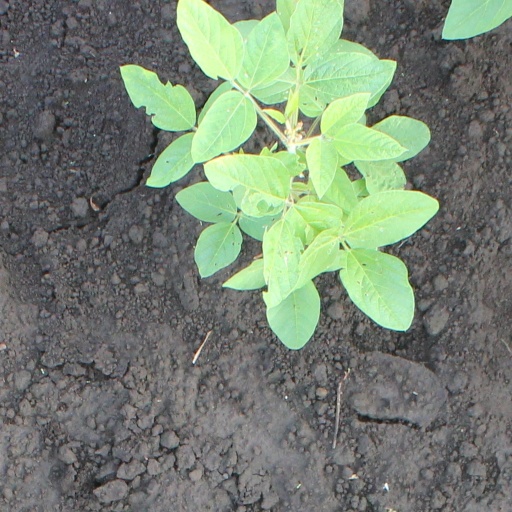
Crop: soybean